Todd Karns

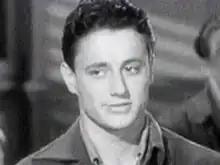
Karns in his film debut"Andy Hardy's Private Secretary" (1941)

Roscoe Todd Karns (January 15, 1921 – February 5, 2000) was an American actor. He is perhaps best remembered for playing George Bailey's younger brother, Harry Bailey, in the 1946 film "It's a Wonderful Life".